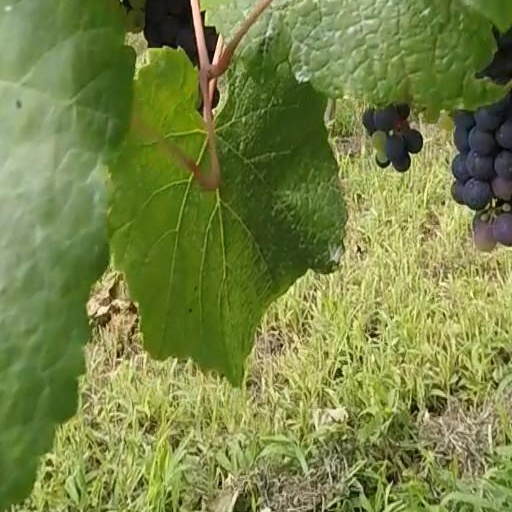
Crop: grape